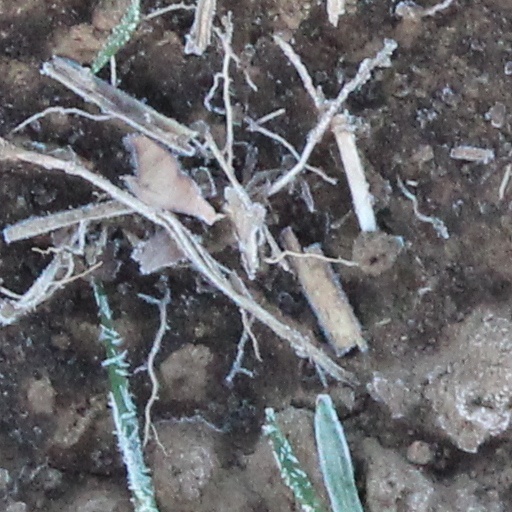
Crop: wheat